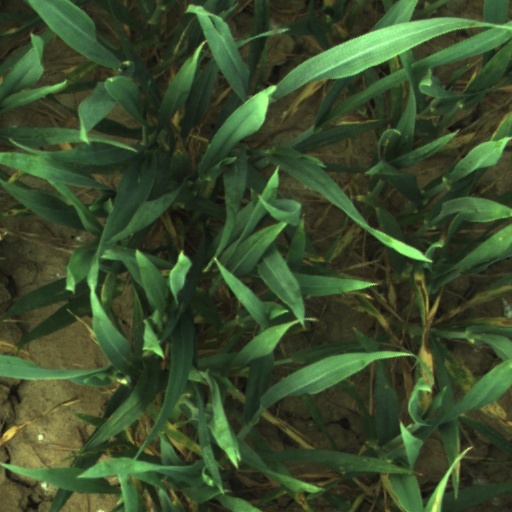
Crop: wheat